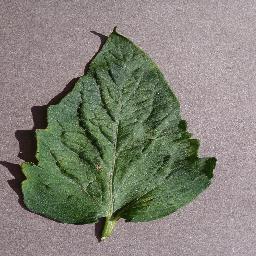
Label: Tomato___Target_Spot